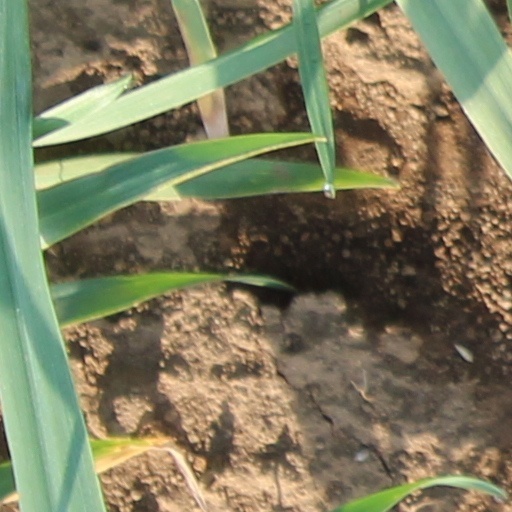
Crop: wheat